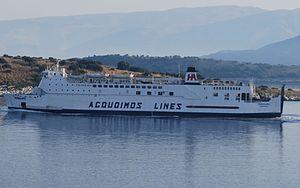
L’European Gateway est un ferry construit en 1975 par les chantiers Schichau-Unterweser de Bremerhaven. Échoué à Aliağa en juillet 2013, le navire est en cours de démolition.